Omar Rodríguez-López

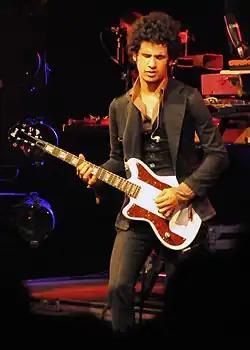
Rodríguez-López performing in 2008

On October 8, 2007, the EP "Omar Rodriguez-Lopez & Lydia Lunch", a collaboration with spoken word poet Lydia Lunch, was released. "The Apocalypse Inside of an Orange" is a double LP featuring the original quintet and was released on vinyl November 20, 2007. It was also released for digital download. "Calibration", a record that Rodríguez-López recorded during his stay in Amsterdam, was released February 5, 2008. It was described as being influenced by electronic music and acid-jazz.